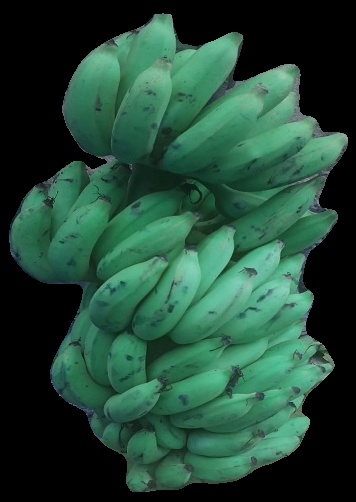
Variety: elakki-bale
Grade: grade2